Rubus ellipticus

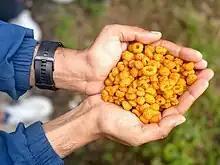
Ainselu (Golden Himalayan Raspberry) from Nepal

The golden Himalayan raspberry is a large shrub with stout stems or canes that can grow to up to in length. Its leaves are trifoliate, being composed of three elliptic or obovate leaflets typically growing to between 5 and 10 cm in length. The leaves are green, with the underside being lighter in colouration, and the leaf surface is covered in downy hairs. Its flowers small and are composed of five white petals, with the flowers being arranged in clusters of multiple flowers. In the Himalayas, it typically blooms between the months of February and April, whilst on the slopes of Mount Gede located on the western side of the island of Java in Indonesia, it can flower every three months, but its peak season is on April. Its fruit are sweet, detachable, and highly sought after by birds and elephants.